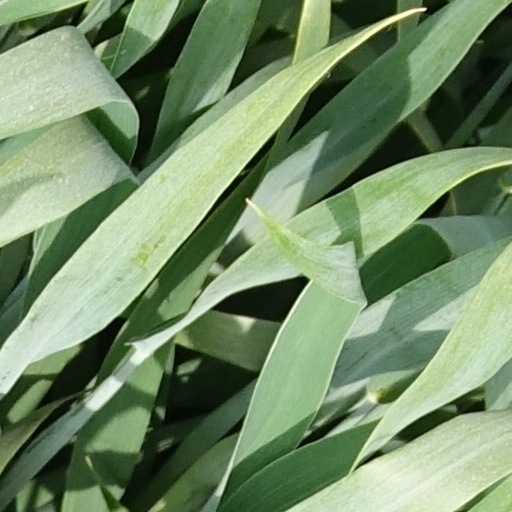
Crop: wheat